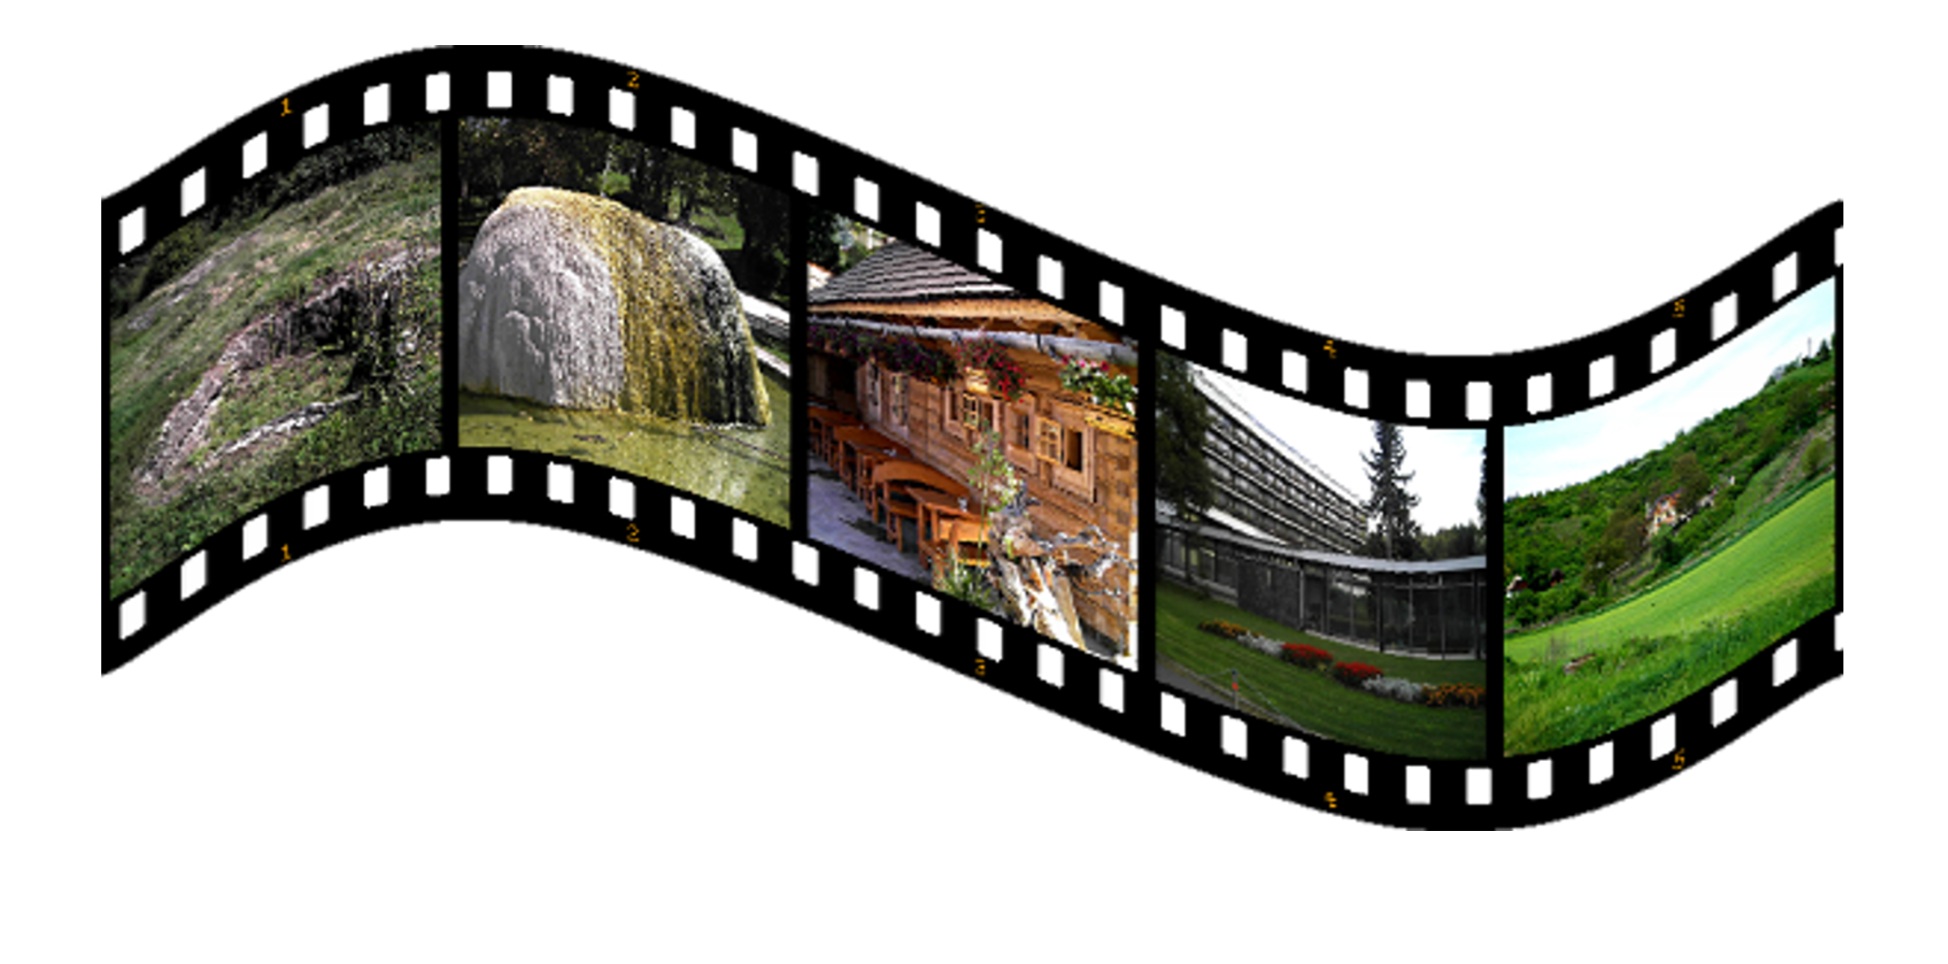
film, banner, brand, product, illustration, cartoon, kleinbild film, filmstrip, photo film